Chagatai Khanate

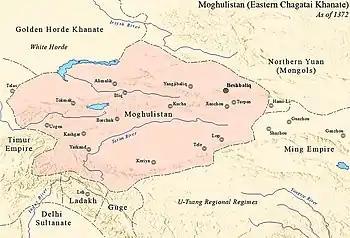
Moghulistan in 1372

Baraq's four sons and two sons of Alghu rebelled against Kaidu in the wake of Baraq's death, but they were continually defeated. Kaidu enthroned Negübei as the khan in Transoxania. When Negübei rebelled, he was killed and replaced with another khan, Buqa Temür in 1274. It is uncertain when Buqa Temür died, but after that, Baraq's son Duwa was enthroned as khan. Meanwhile, Abaqa invaded Transoxania in 1272 and sacked Bukhara, carrying off 50,000 captives.